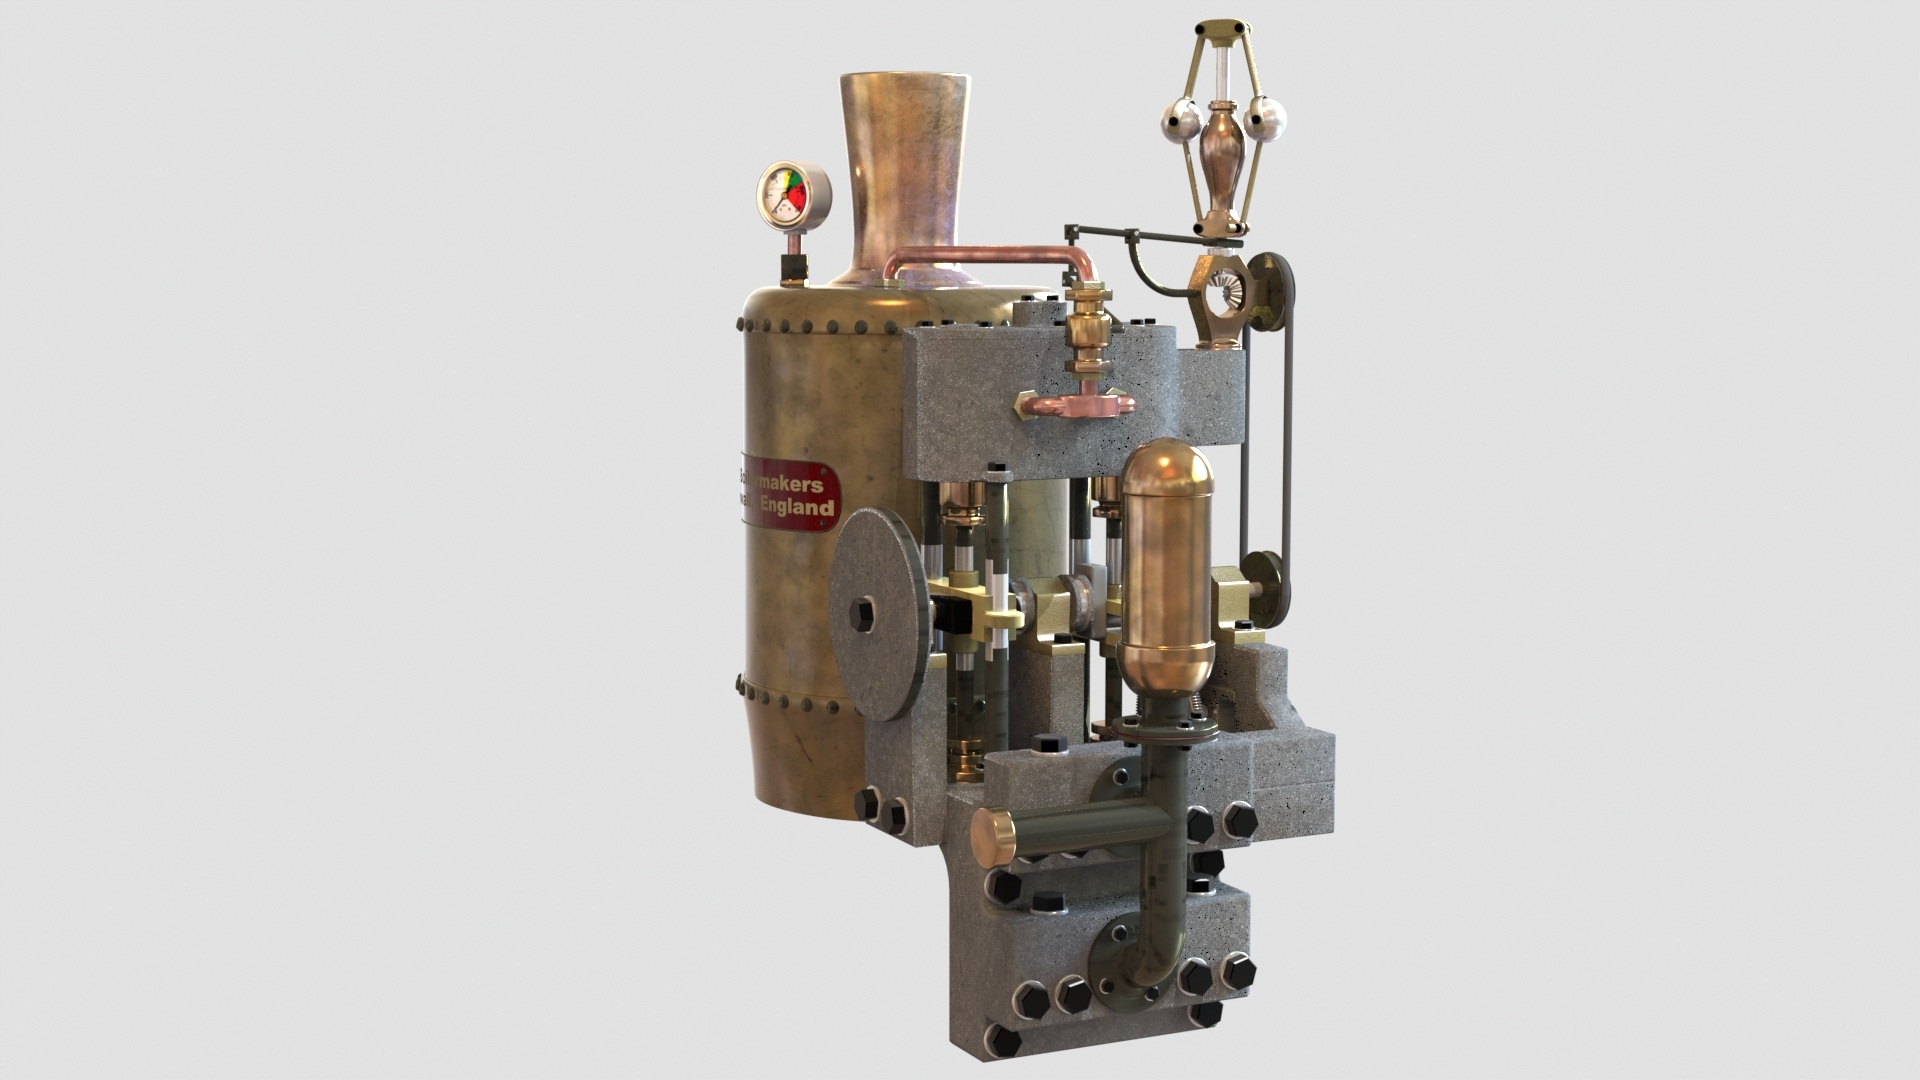
vintage, steam, vehicle, machine, industry, product, engine, historical, 1908